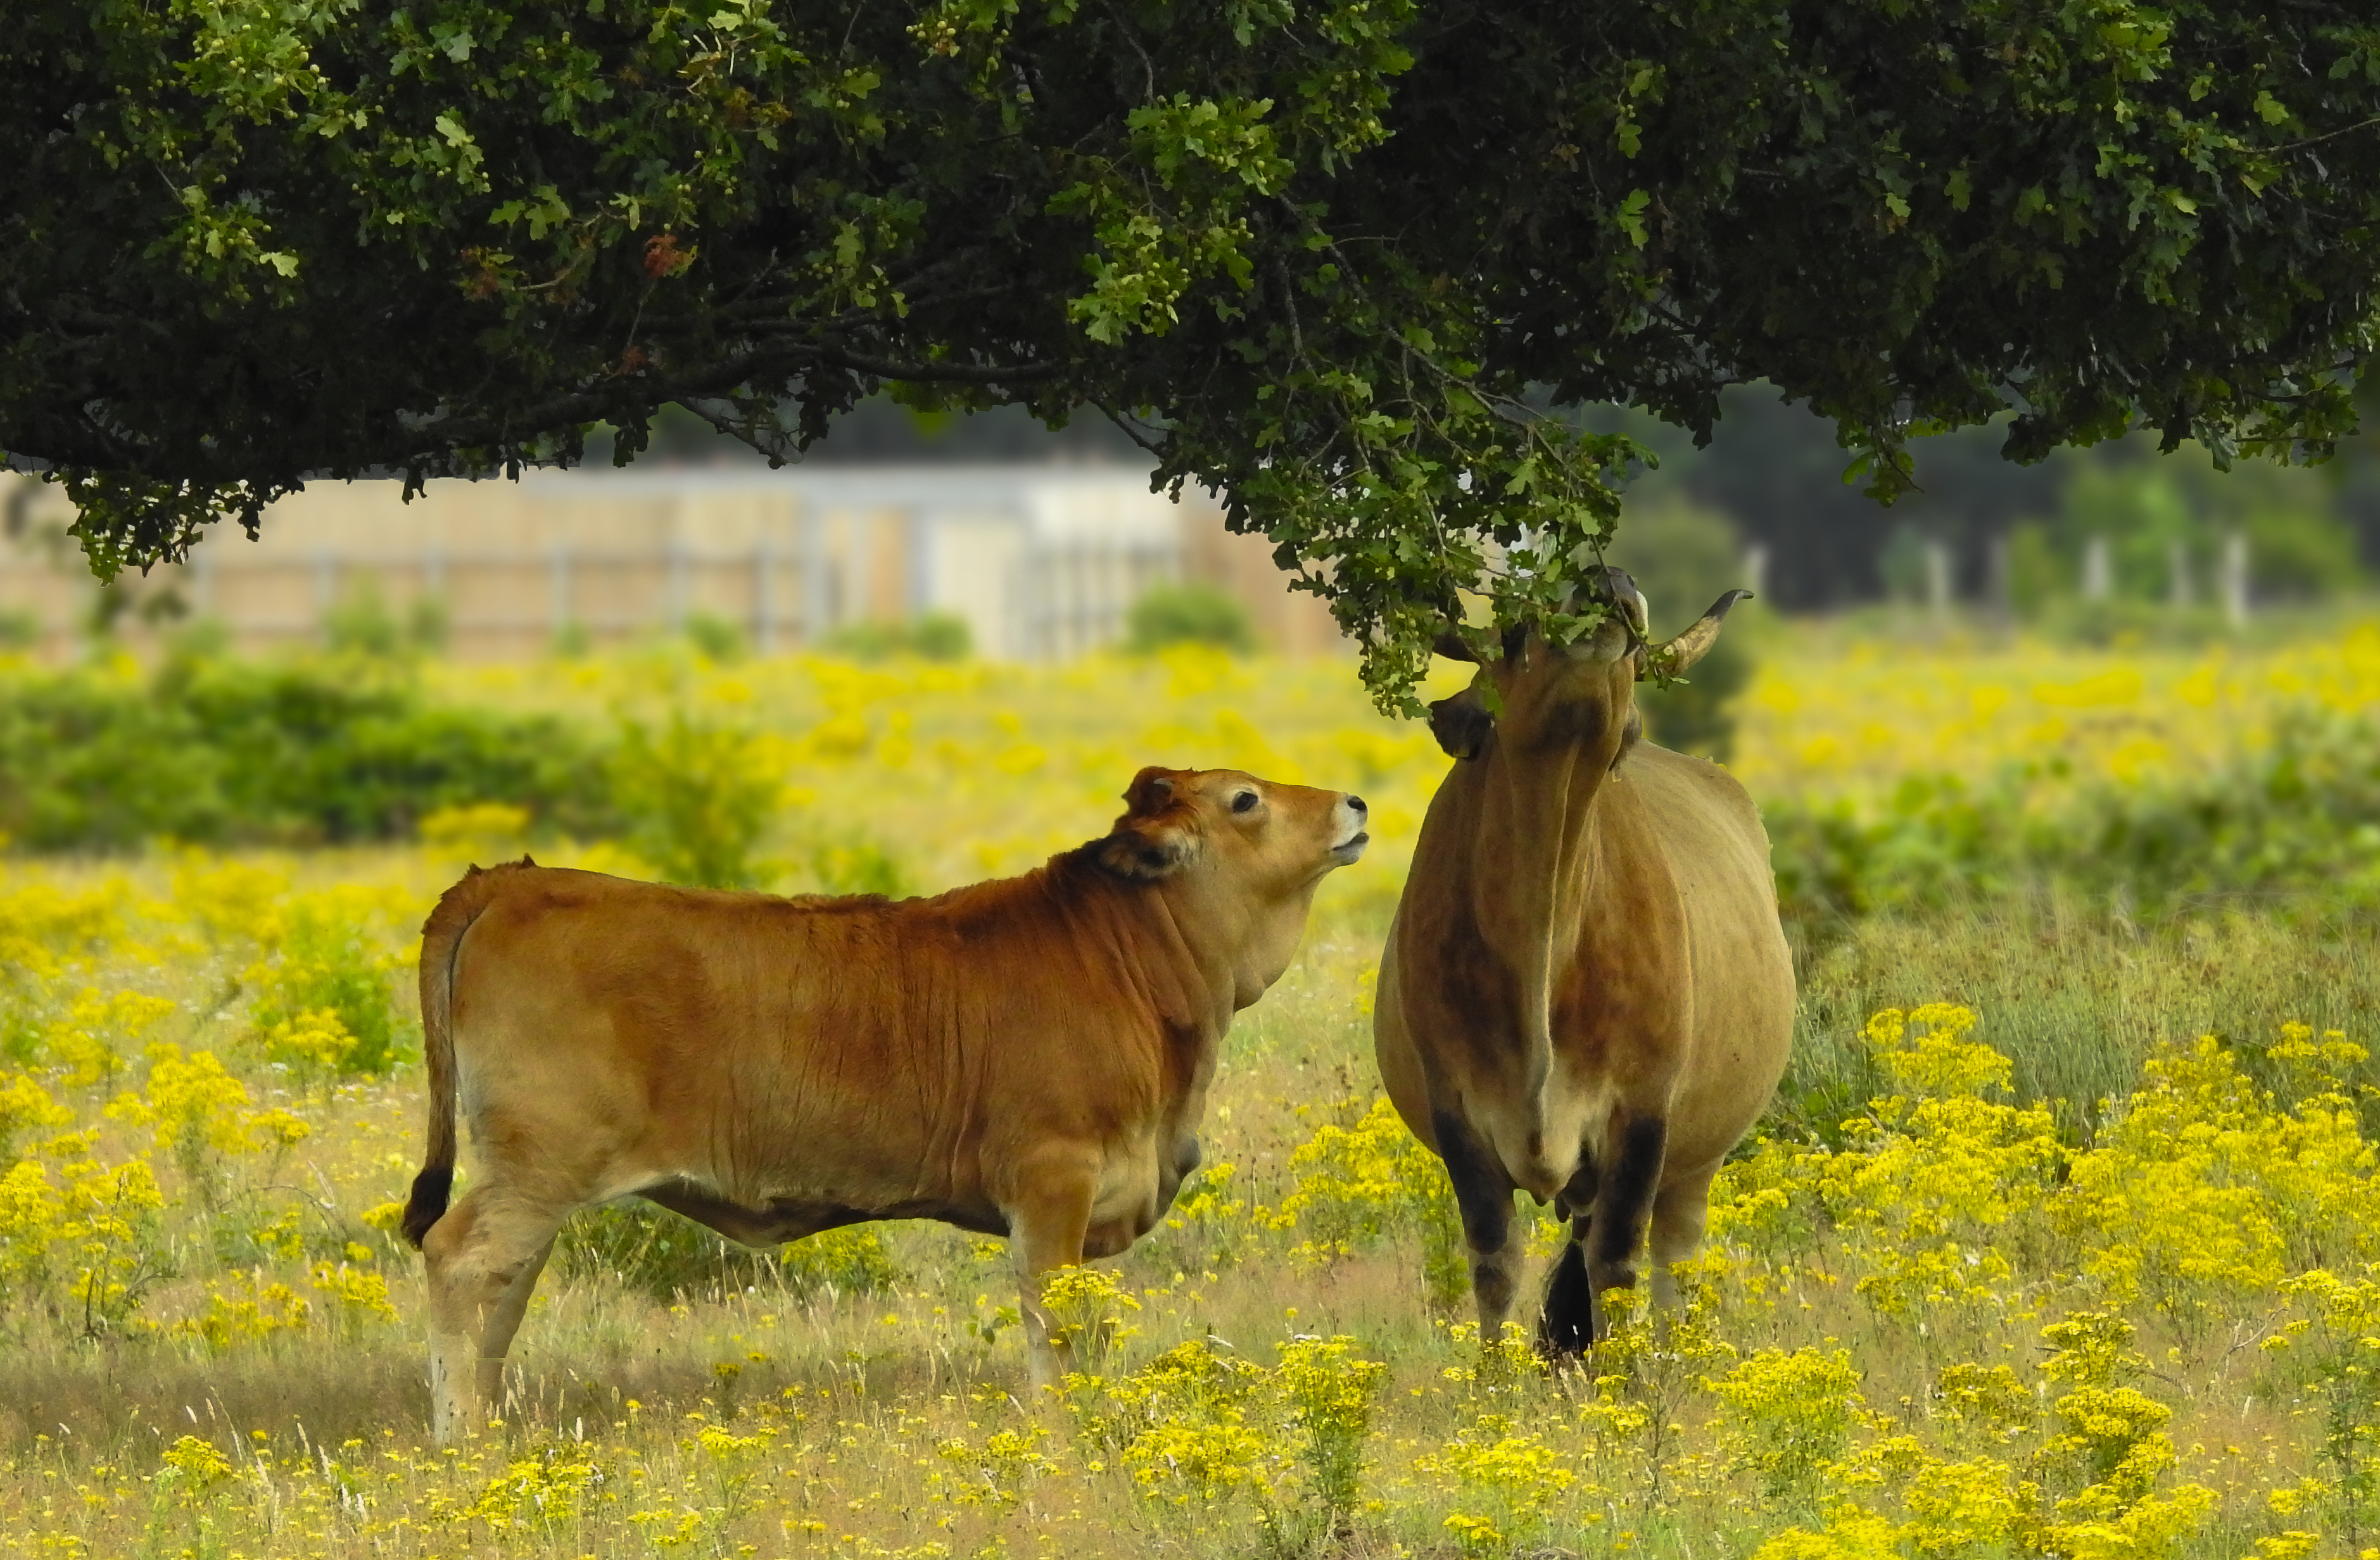
cow, little, field, yellow, eating, oak, vertebrate, pasture, bovine, mammal, meadow, grassland, grazing, wildlife, livestock, grass, cow goat family, rural area, plant, fawn, farm, ox